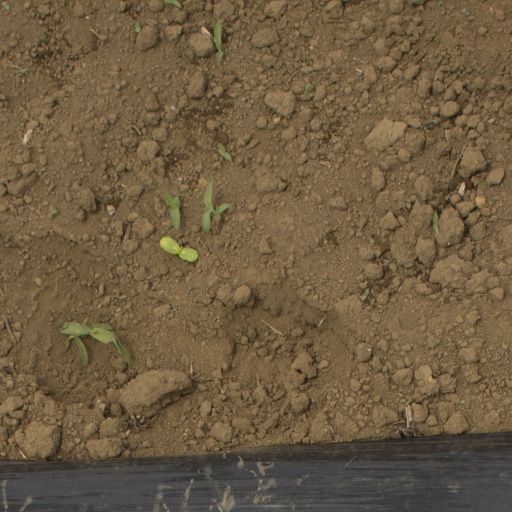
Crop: Jerusalem artichoke